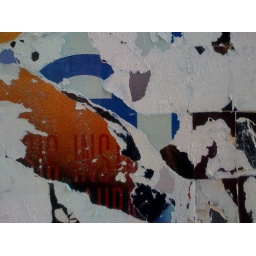
Billboard leftovers near the tower bridge